Saudi First Division League

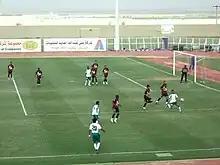
Al-Najma vs Al-Riyadh in the 2010–11 Saudi First Division Season

The league was founded in 1976 alongside the Premier League which is now known as the Saudi Pro League.